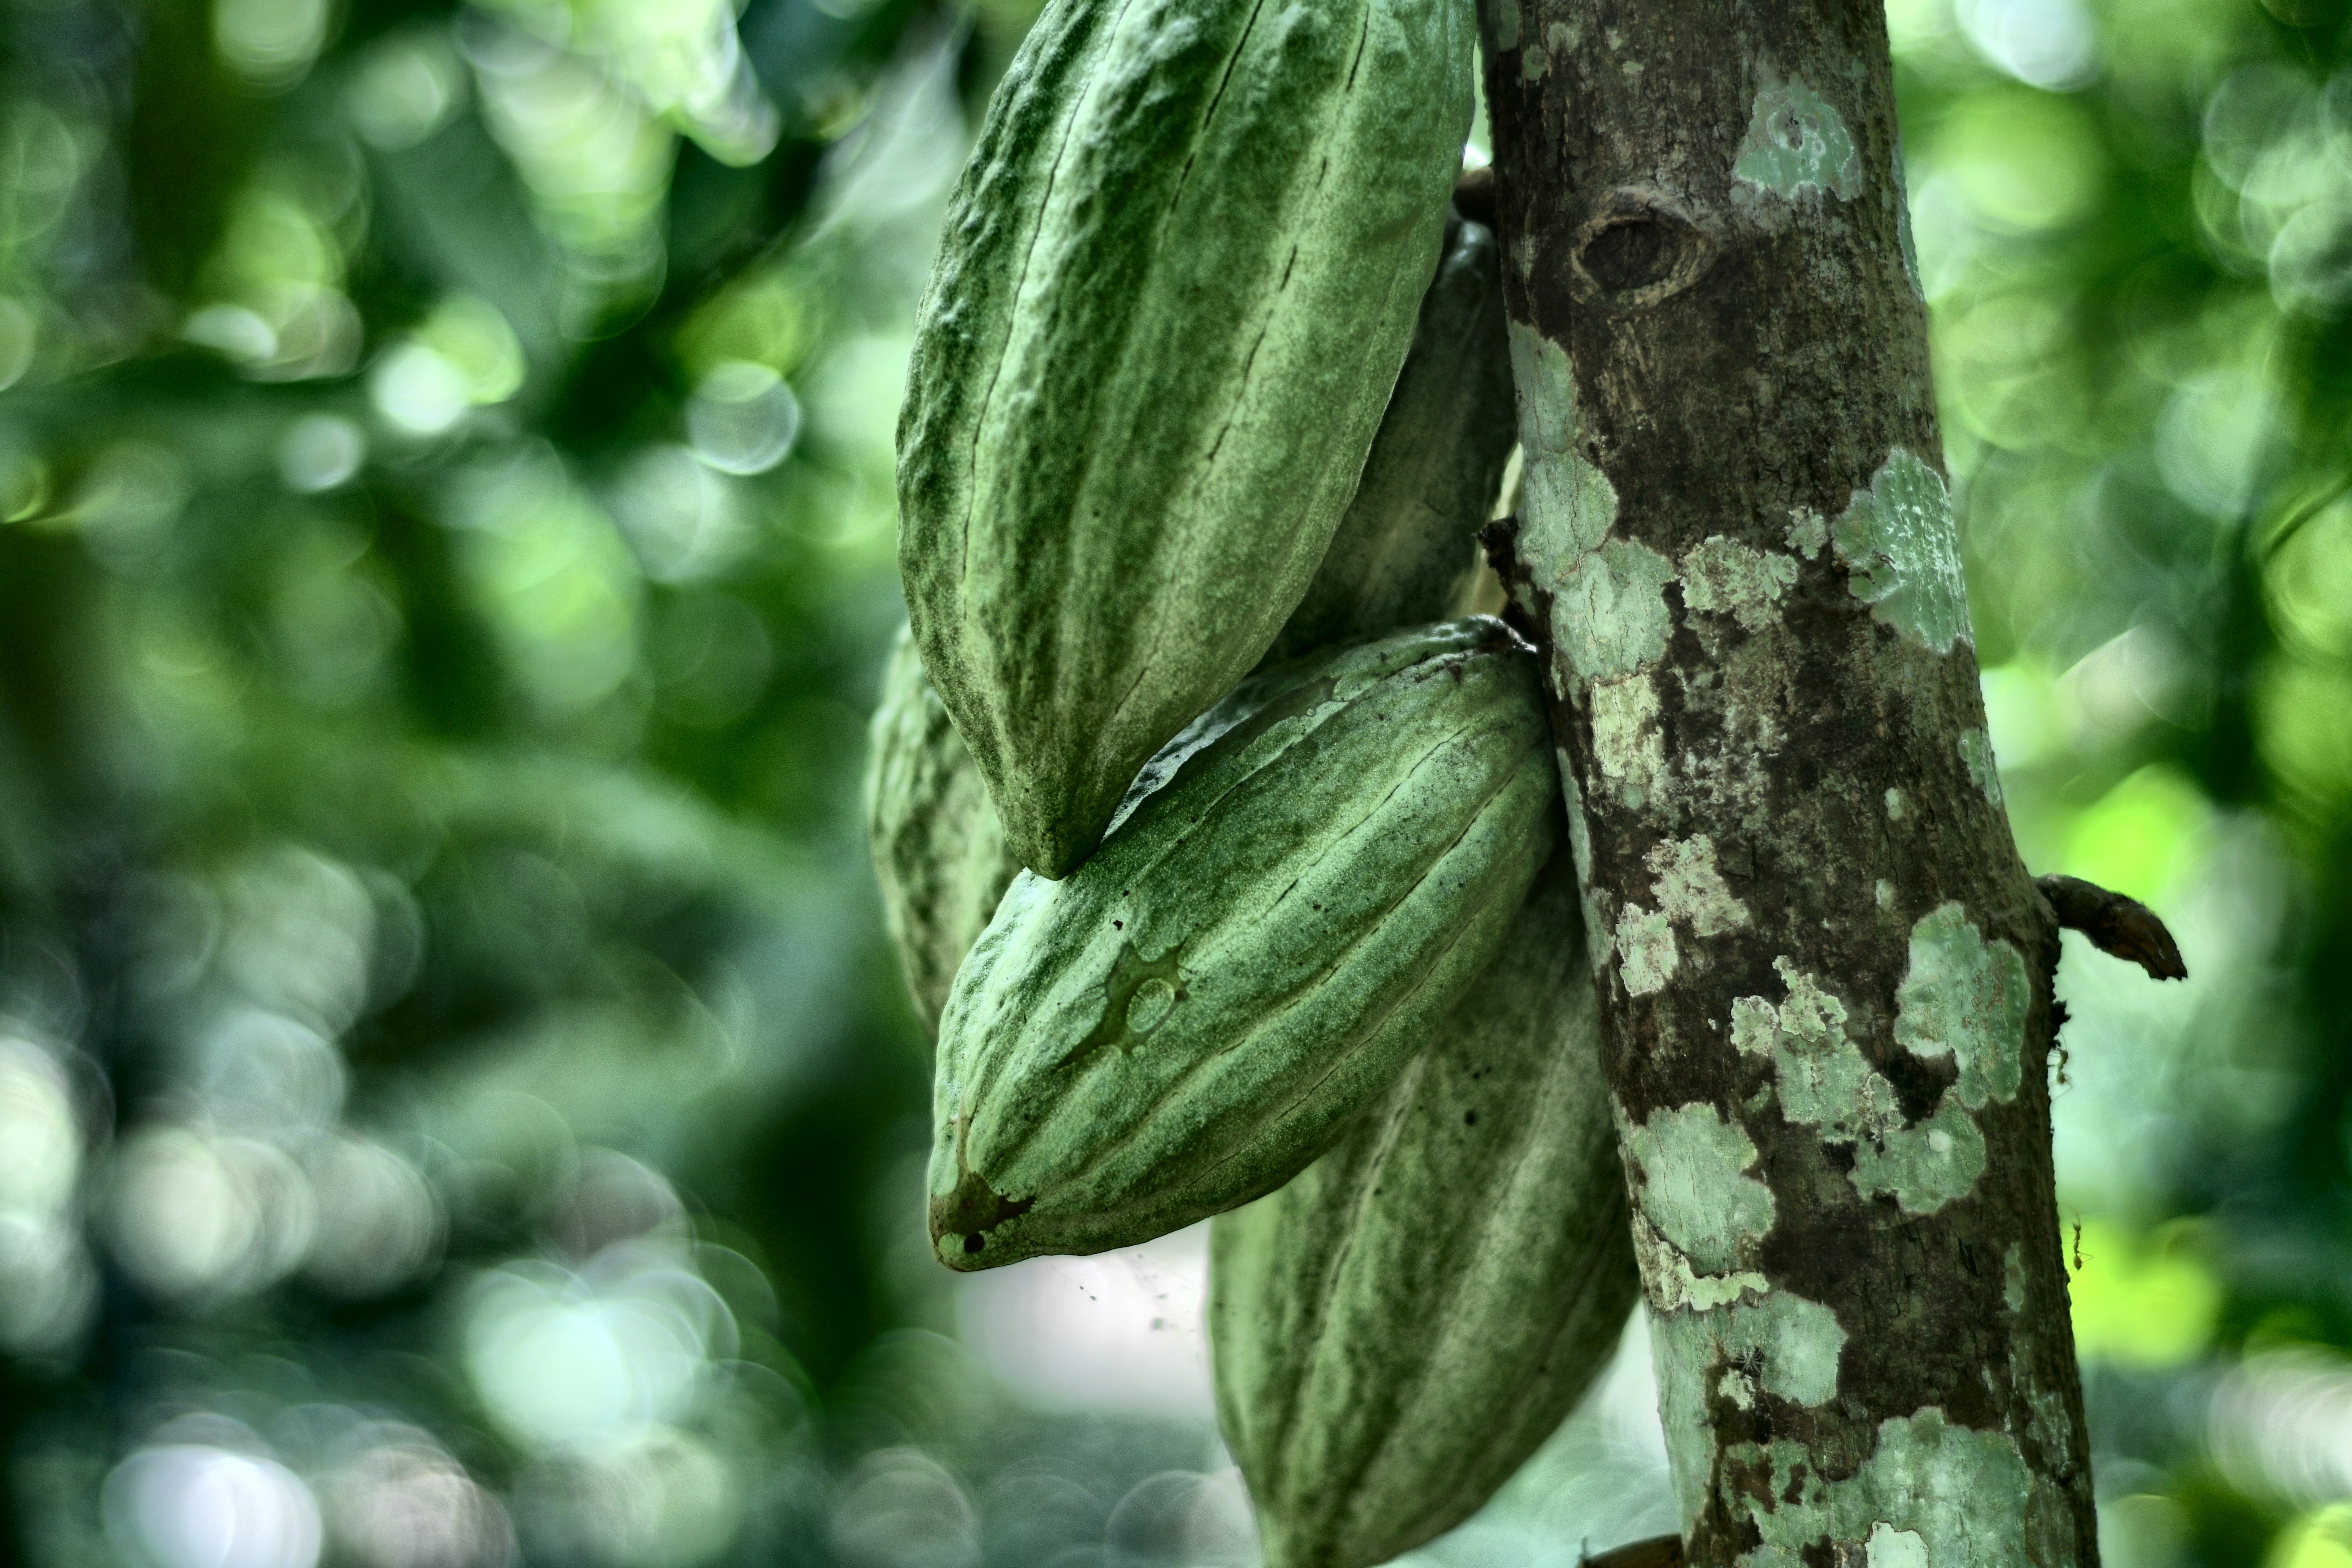
Maturity: unmature
Variety: Guiana